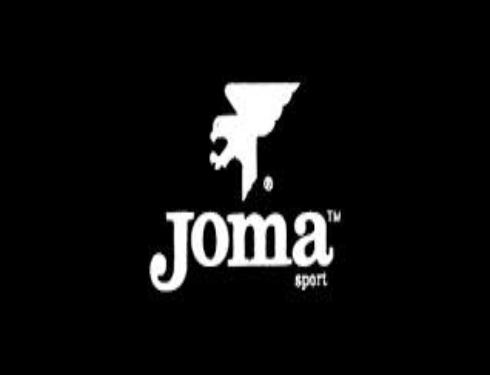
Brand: Joma-2
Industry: Clothes